Grey years

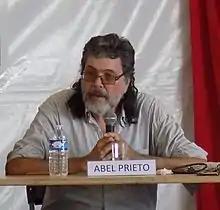
Abel Prieto (2019).

The true catalyst of the grey years is widely regarded to be the Padilla affair of 1971. Heberto Padilla was a well-known Cuban poet and author who had sparked controversy with his book of poems "Fuera del juego" ("Outside of the Game"), which had been awarded the first place prize in the 1968 Cuban Union of Writers and Artists (""Unión Nacional de Escritores y Artistas de Cuba"", or UNEAC) poetry contest. The Cuban government found the book's critical remarks to be counter-revolutionary at the time and attempted to dissuade the judges from acknowledging the book, but it was awarded and published nevertheless. Soviet pro-censorship rhetoric strengthened in Cuba over the next two years and consequently, Padilla was arrested in his home under the charge of "misrepresenting the revolution to foreign journalists and intellectuals" in 1971. His arrest sparked international outrage, especially amongst intellectuals, and in 1980 he was granted permission to leave Cuba for the United States where he resided until his death in 2000.